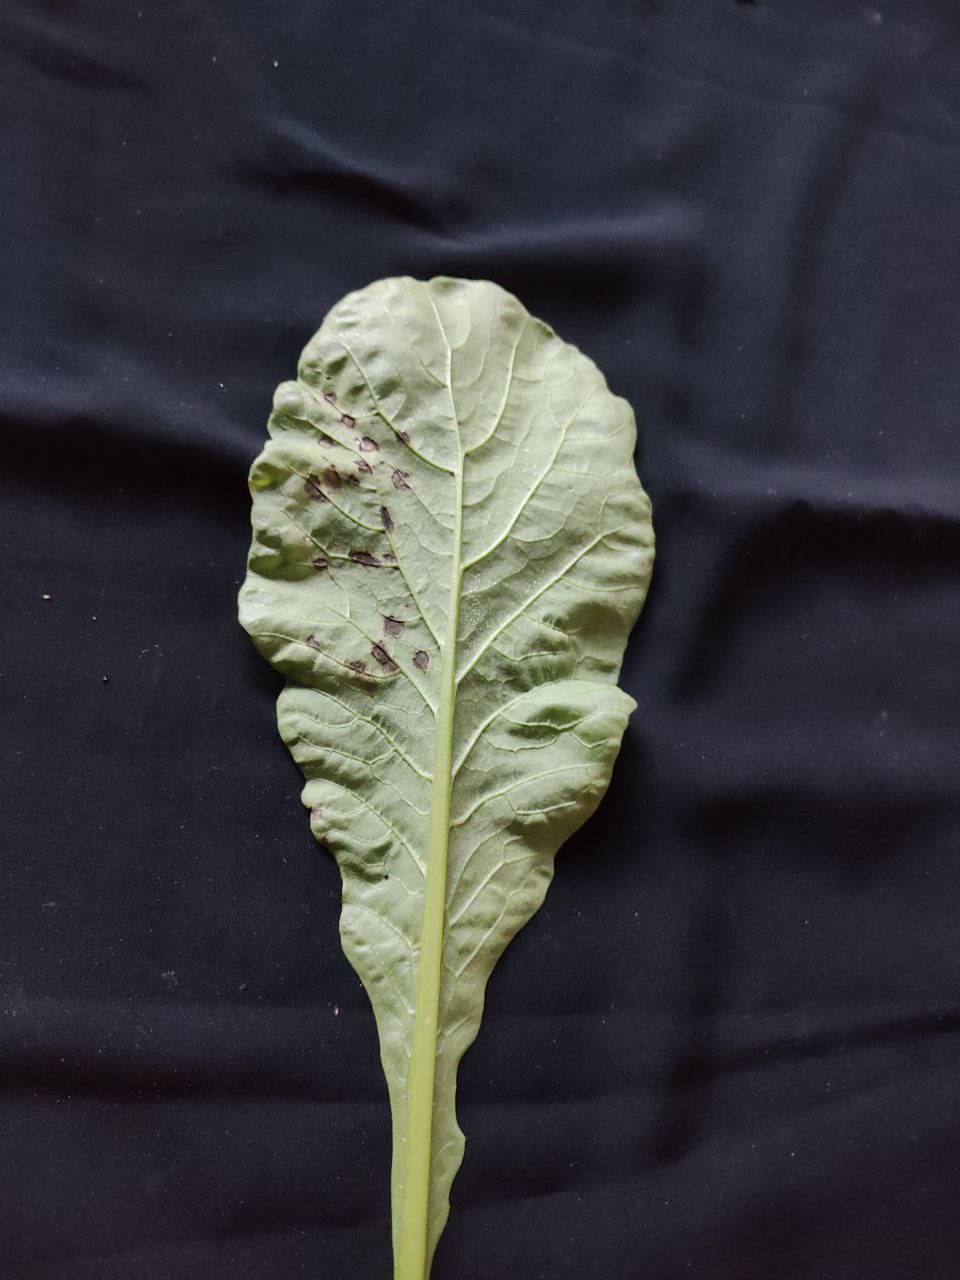
Label: Black leaf spot